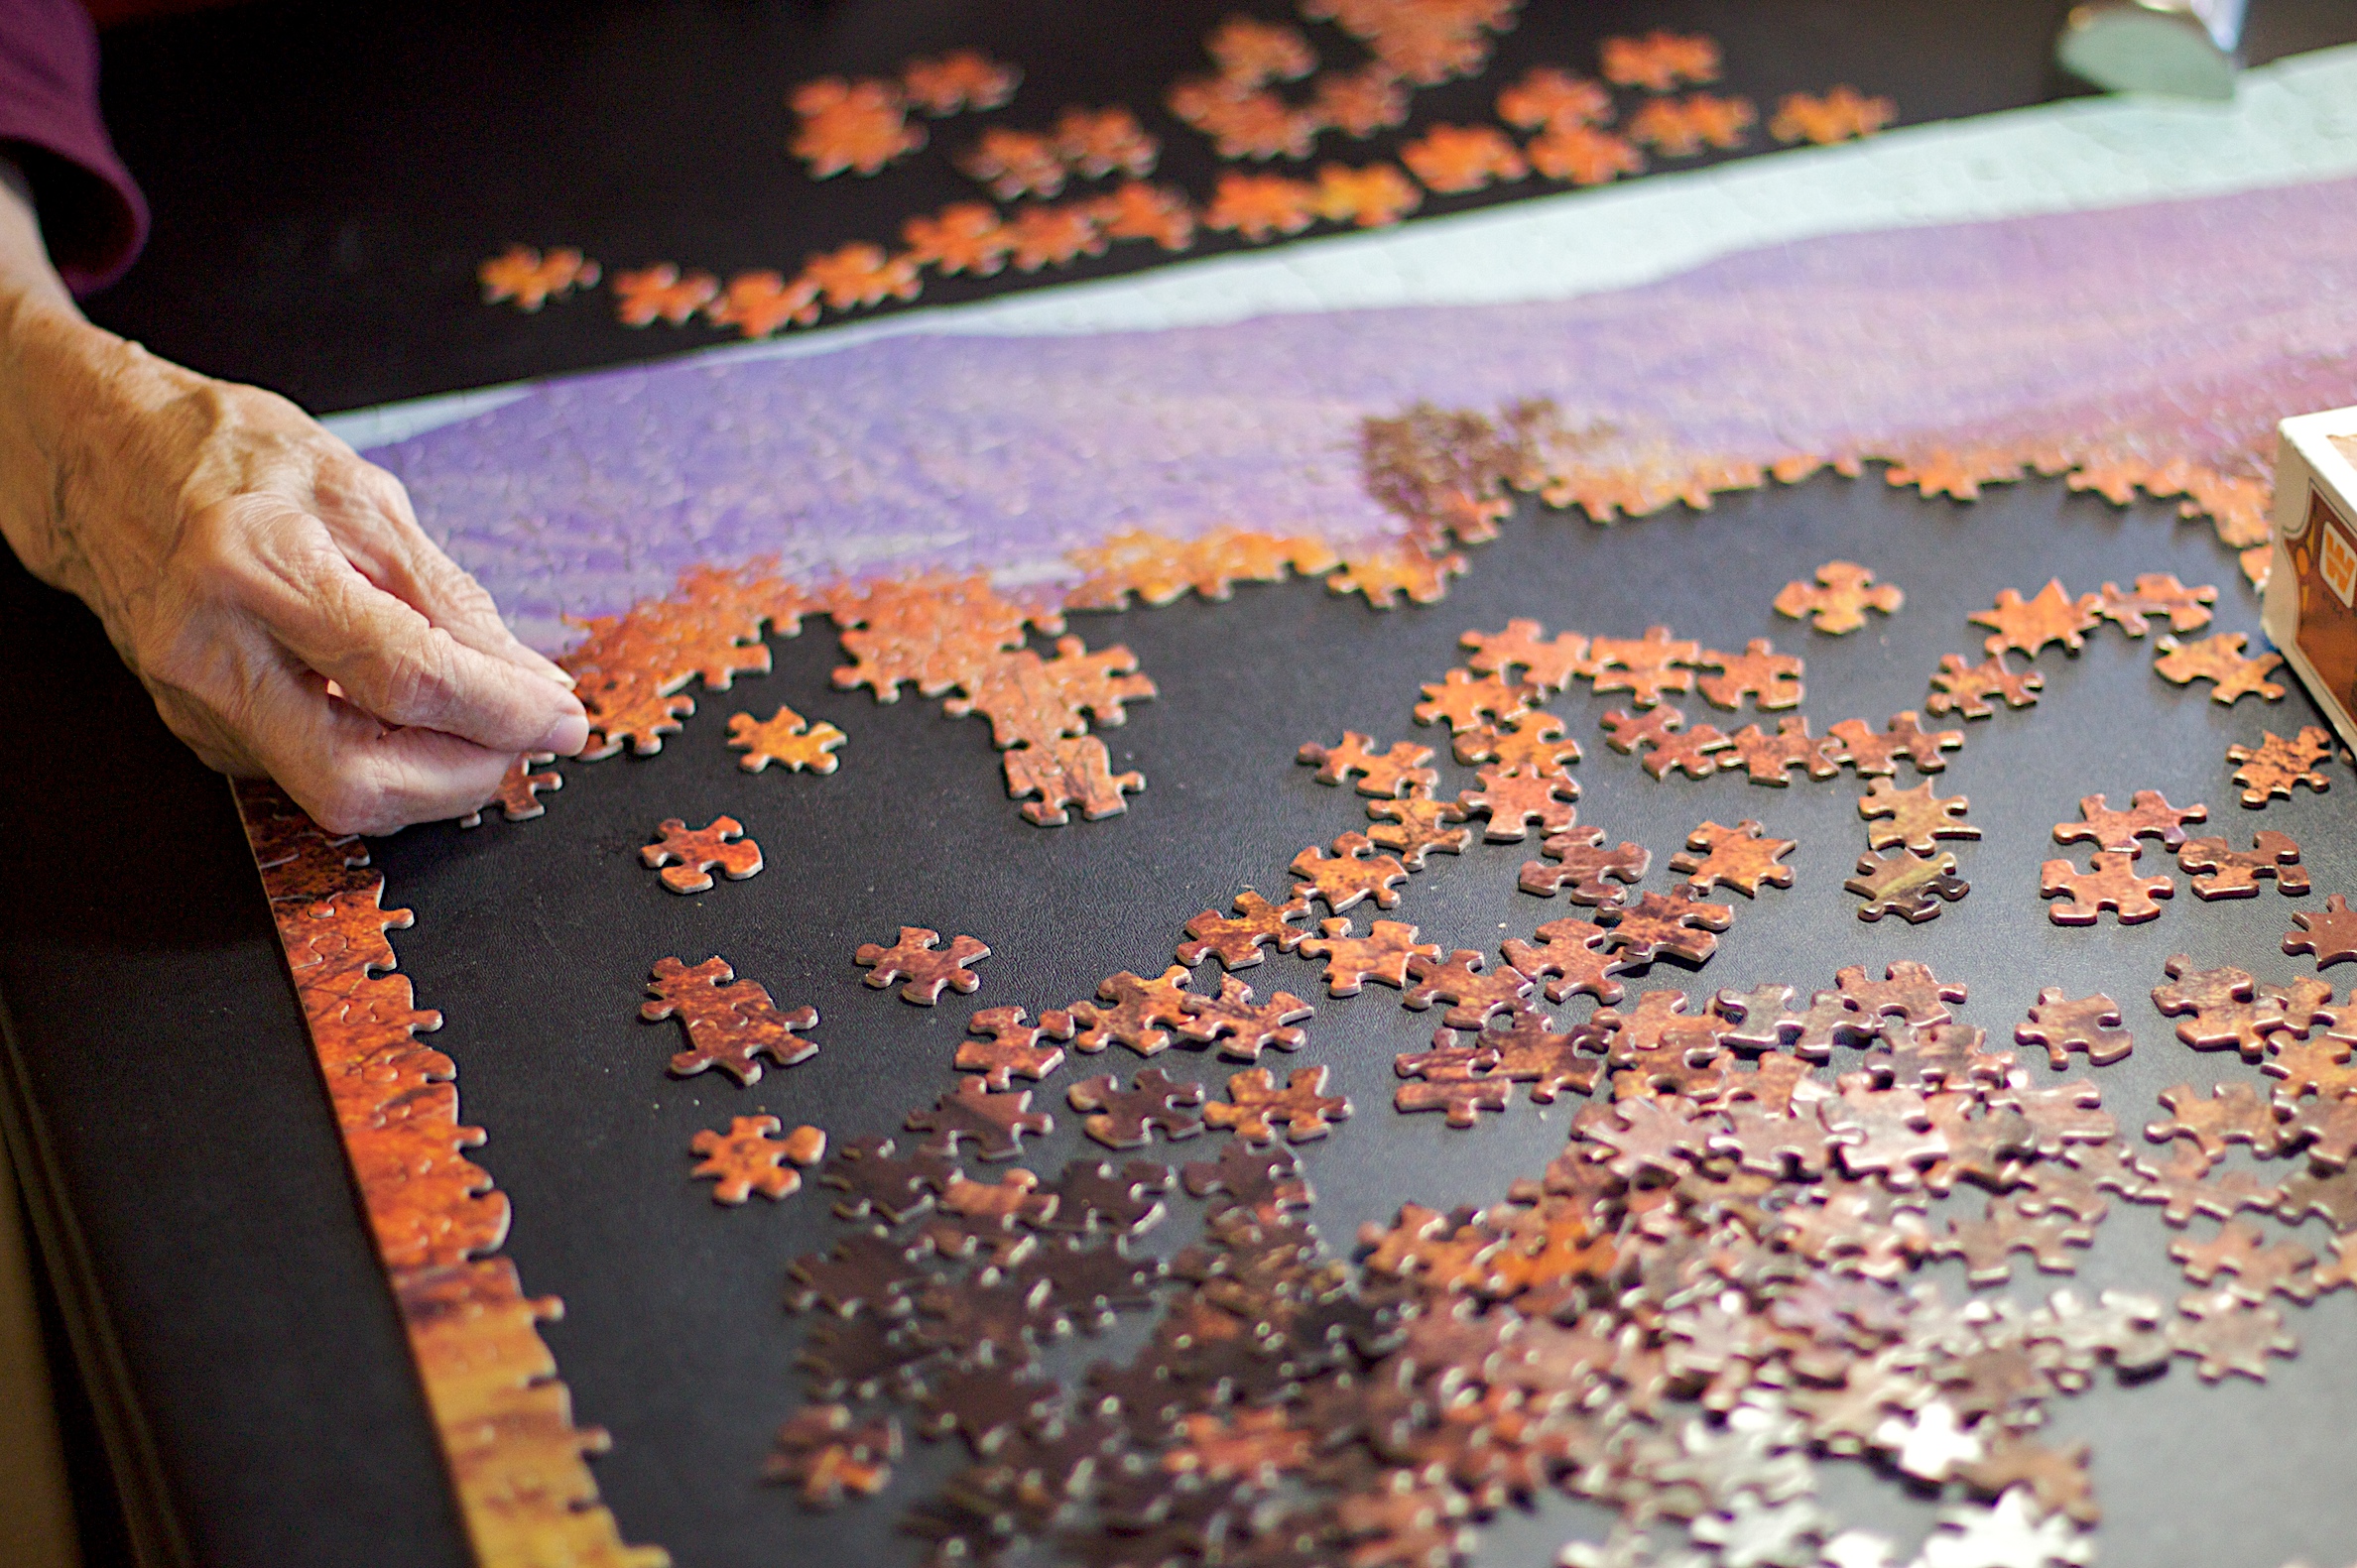
flower, food, baking, dessert, material, mom, art, icing, 2009365